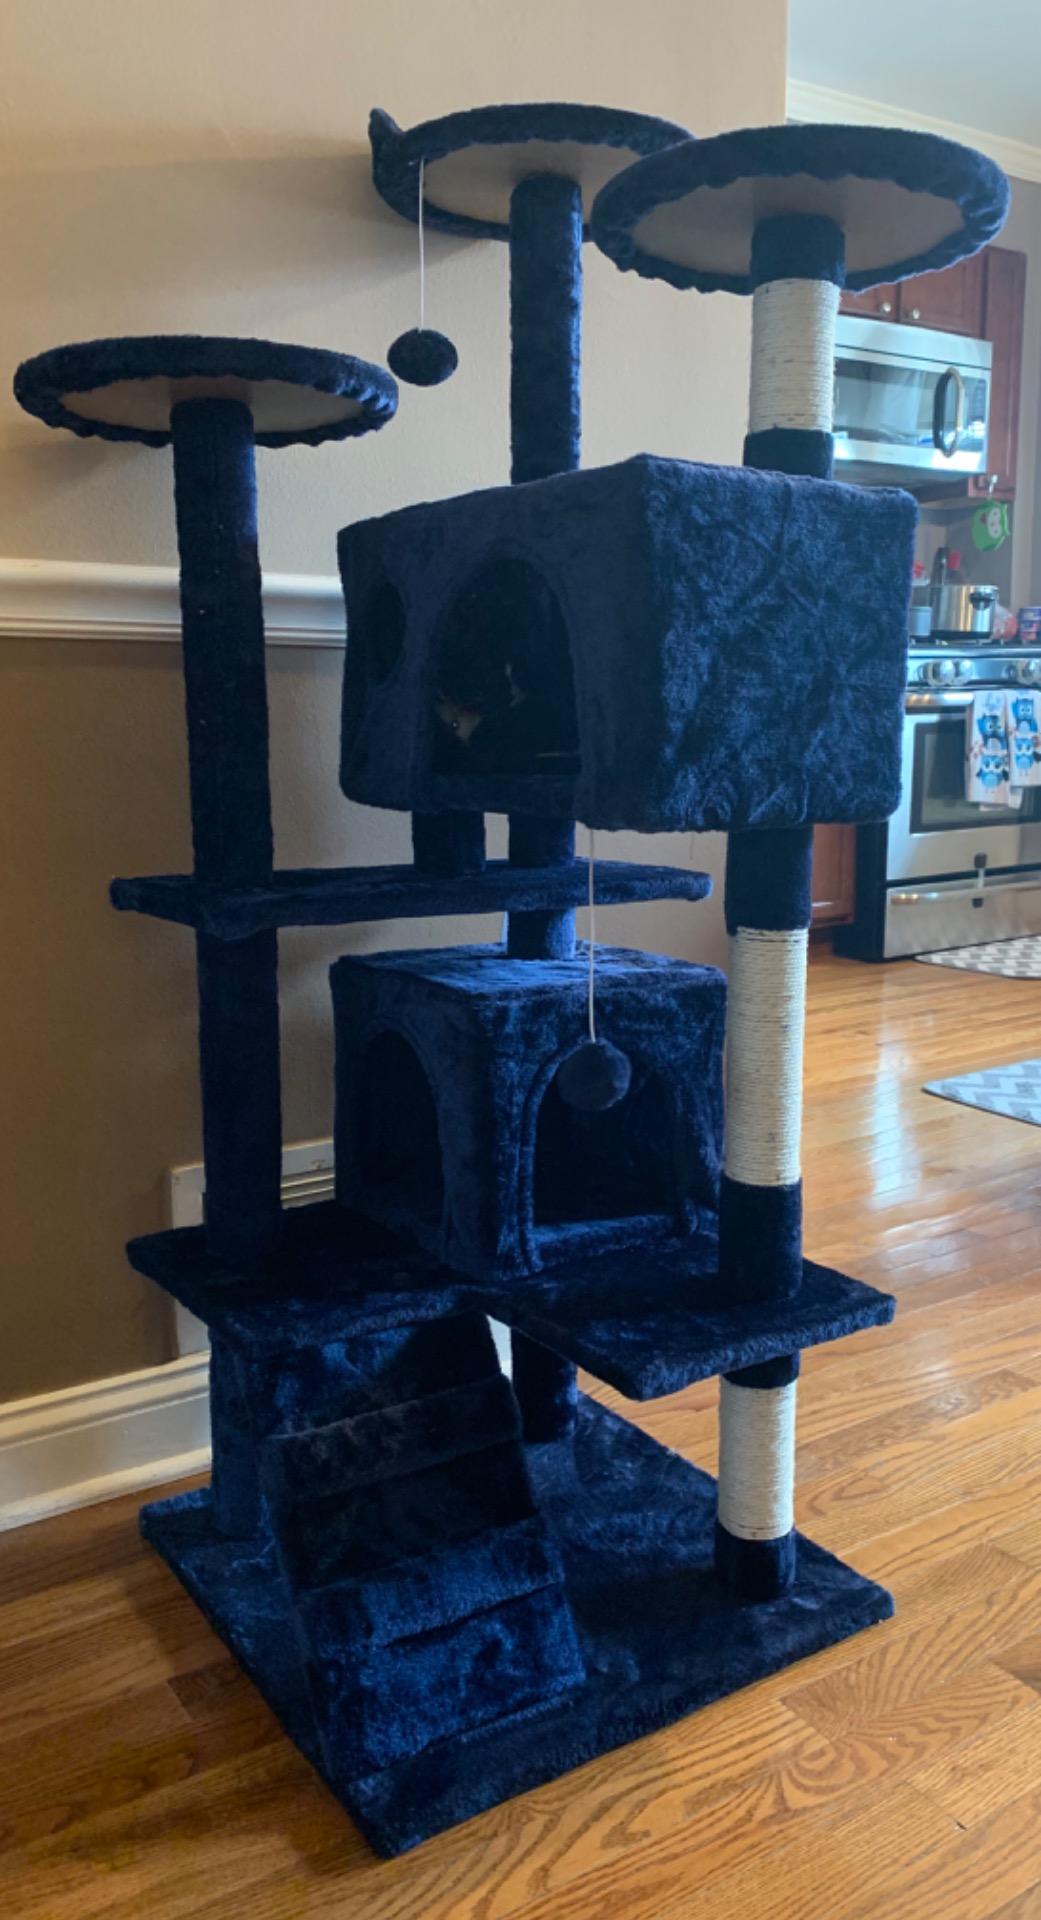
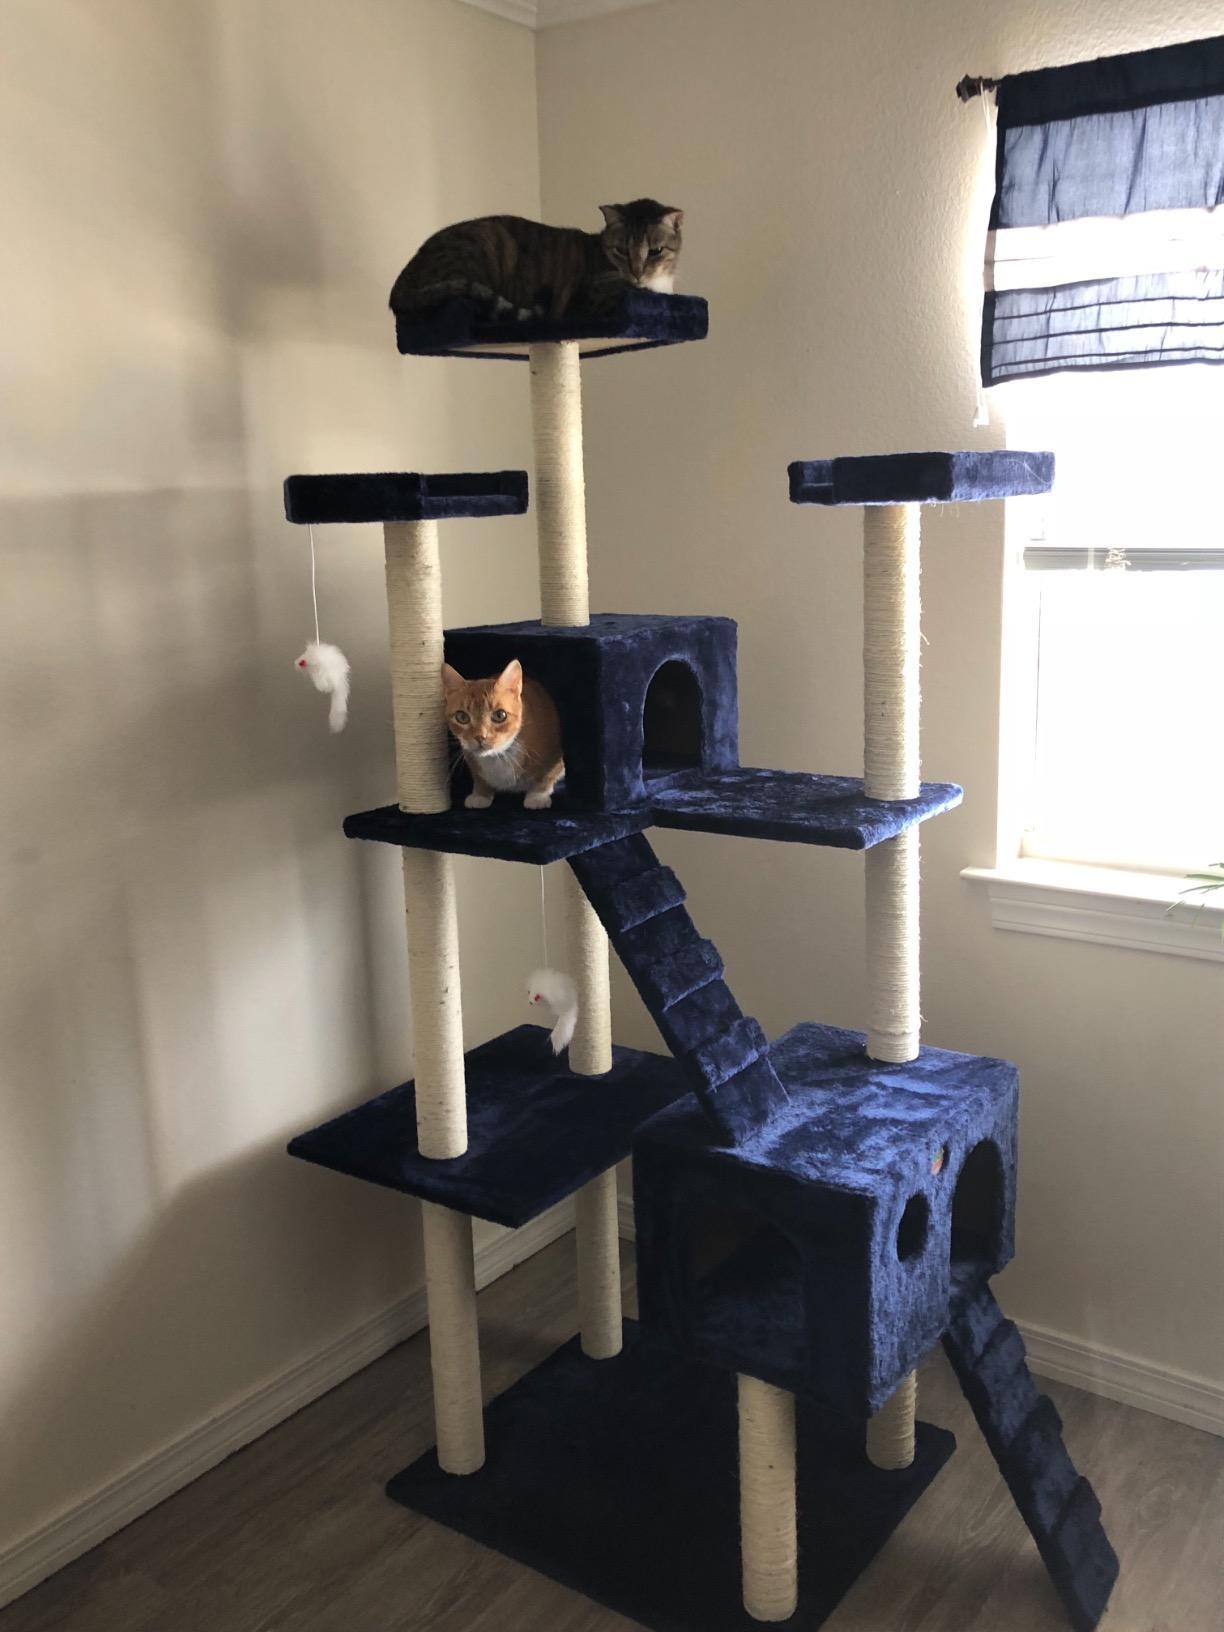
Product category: items_cat tree
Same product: no